Mojave Desert

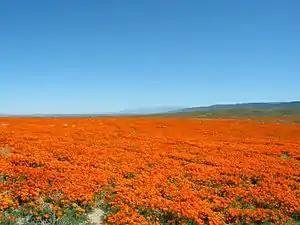
A field of California poppies in the California Poppy Reserve in Antelope Valley

In recent years, human development in the Mojave Desert has increased. Major urban and suburban centers including Las Vegas and Los Angeles increasingly damaged the wildlife. An added demand for landfill space as a result of the large metropolitan centers of Las Vegas and Los Angeles may drastically affect flora and fauna. Agricultural development along the Colorado River, close to the eastern boundary of the Mojave Desert, causes habitat loss and degradation. Areas particularly affected by human development include Ward Valley and Riverside County. The United States military maintains installations in the Mojave Desert, making it a critical training location for the United States Department of Defense. Miners, ranchers, and farmers rely on the desert for a living. The Mojave is used by the state of California to meet renewable energy objectives. Large tracts of the desert are owned by federal agencies and are leased at low cost by wind and solar energy companies, although these renewable developments can cause their own environmental impact and disturb cultural landscapes and visual resources. Desert Sunlight Solar Farm, one of the largest solar farms in the world, was built approximately five miles from Joshua Tree National Park. An endangered Yuma clapper rail was found dead at the site in 2014, spurring efforts from conservation groups to protect birds from the so-called lake effect, a phenomenon in which birds can mistake the reflective glare of solar panels for a body of water.